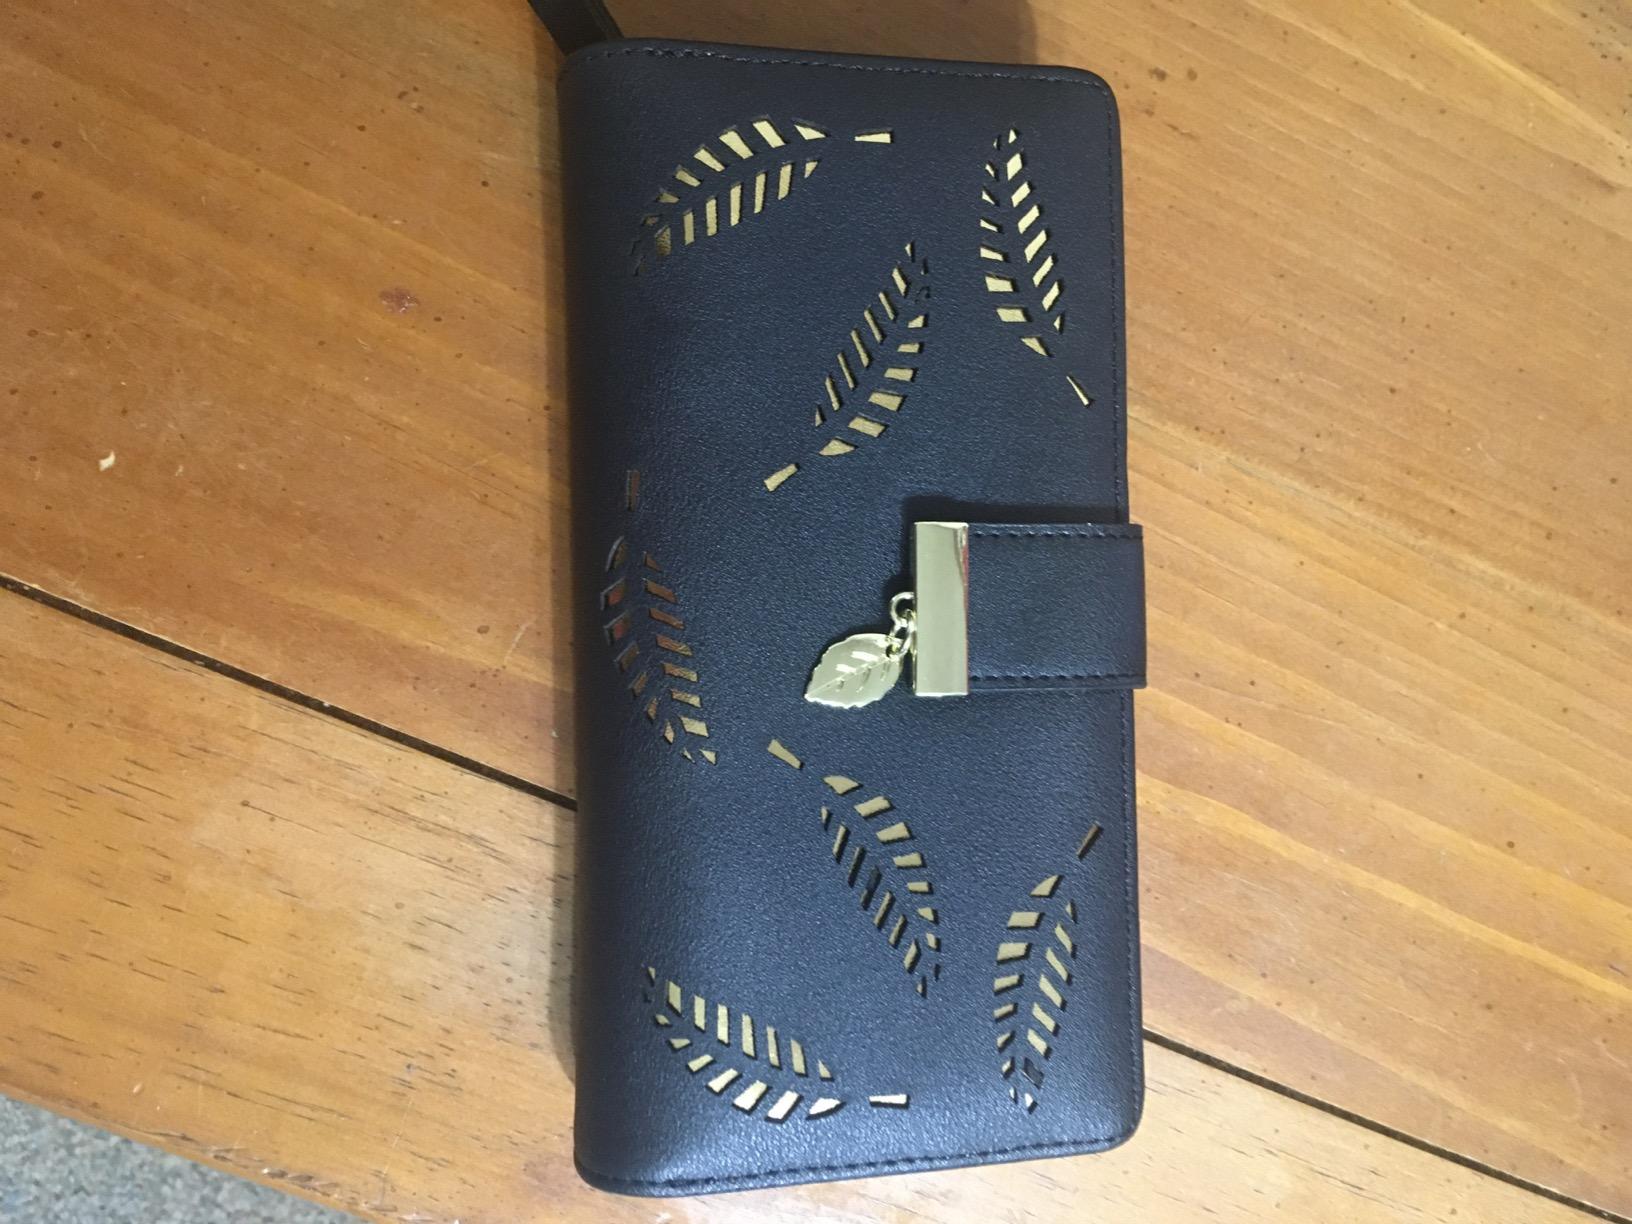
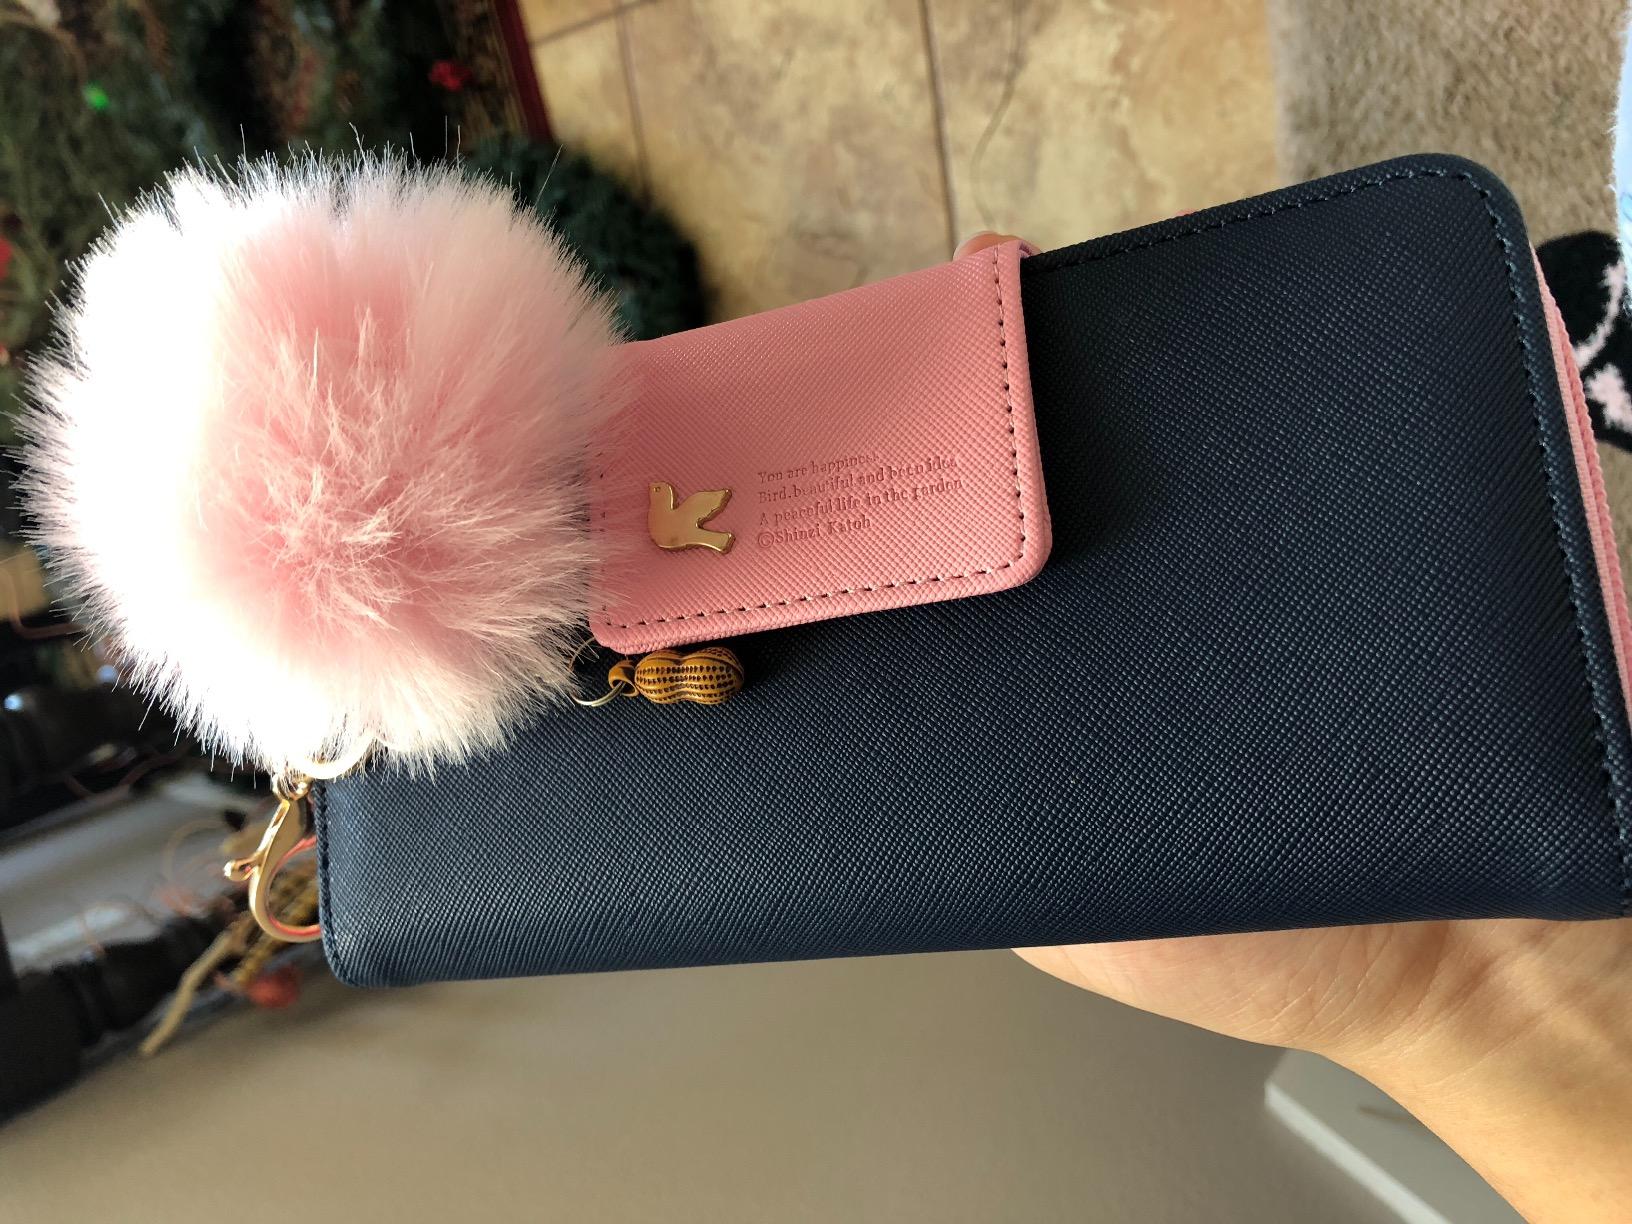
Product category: accessories_handbag
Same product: no